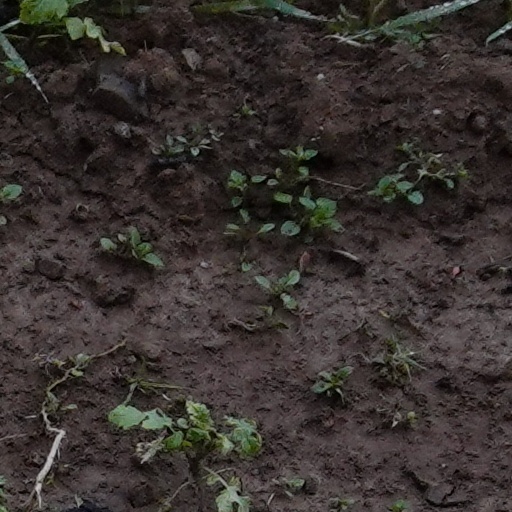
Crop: wheat